Question: Please indicate a possible affordance area of beat_drum that can be used for beating
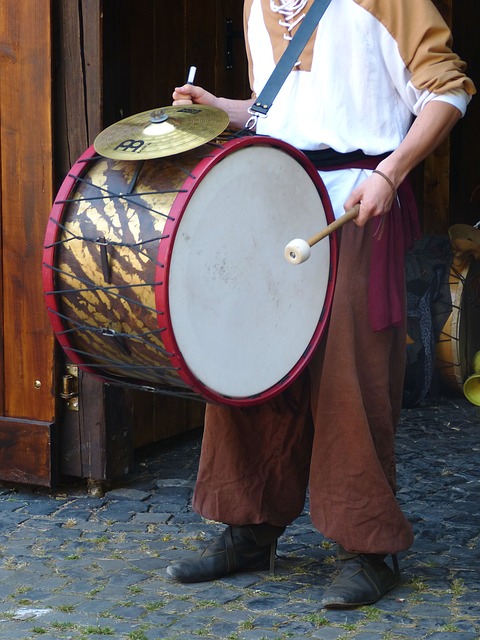
Answer: [154.5, 139.5, 353.5, 380.5]